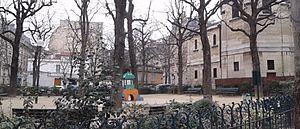
Square Gerbert, Paris 15ème
La rue Blomet est une voie du 15ᵉ arrondissement de Paris. Son nom a d'abord été celui des rues Éblé et Oudinot puis a été, avec le développement urbain de Vaugirard, étendu à la Renaissance au sentier des Chiens, renommé « voie des Bruyères », qui, entre les routes de Sèvres et de Vaugirard, conduisait depuis Saint-Germain-des-Près à Issy.
Le square Gerbert - Blomet est un square du 15ᵉ arrondissement de Paris.